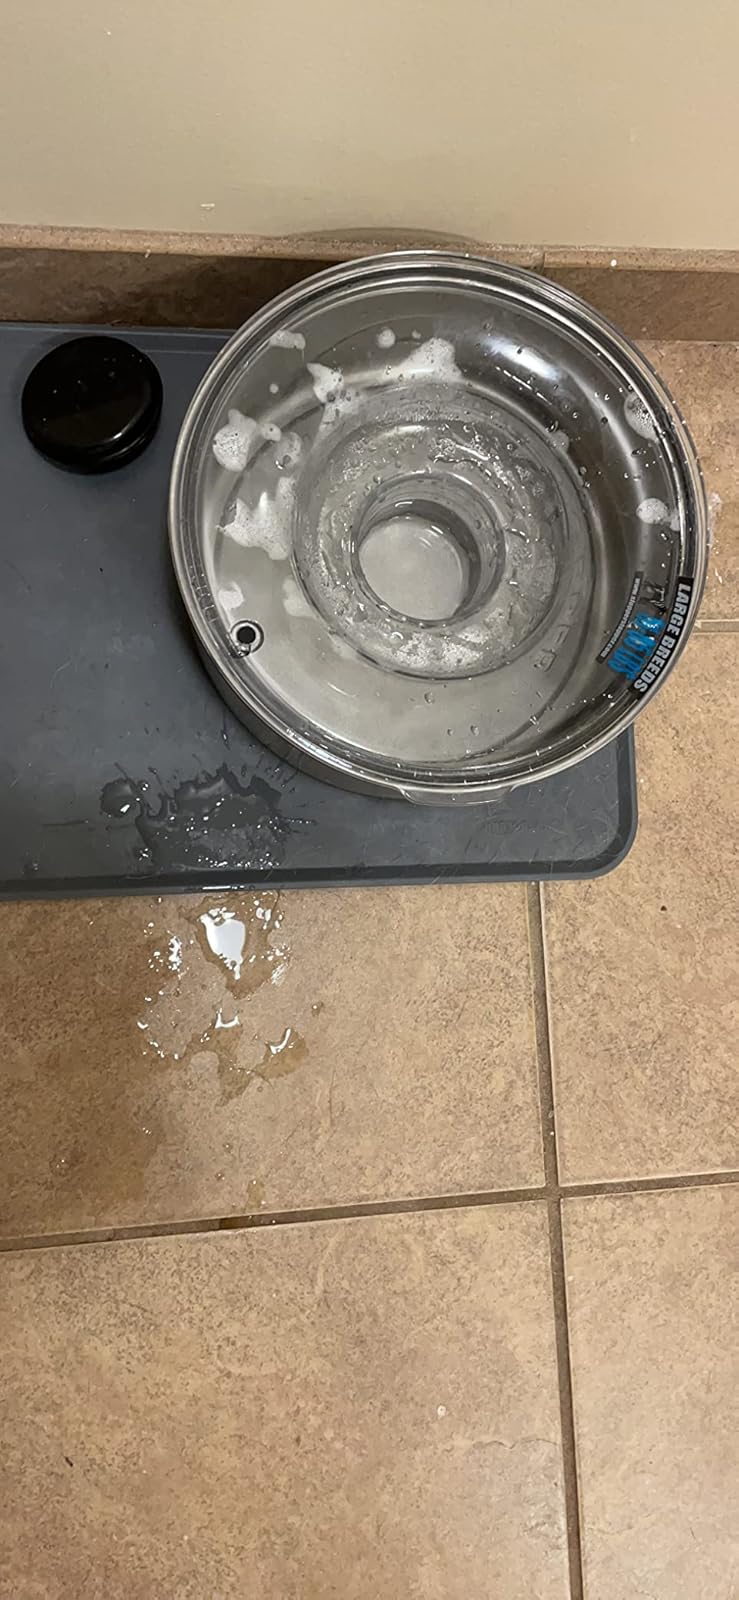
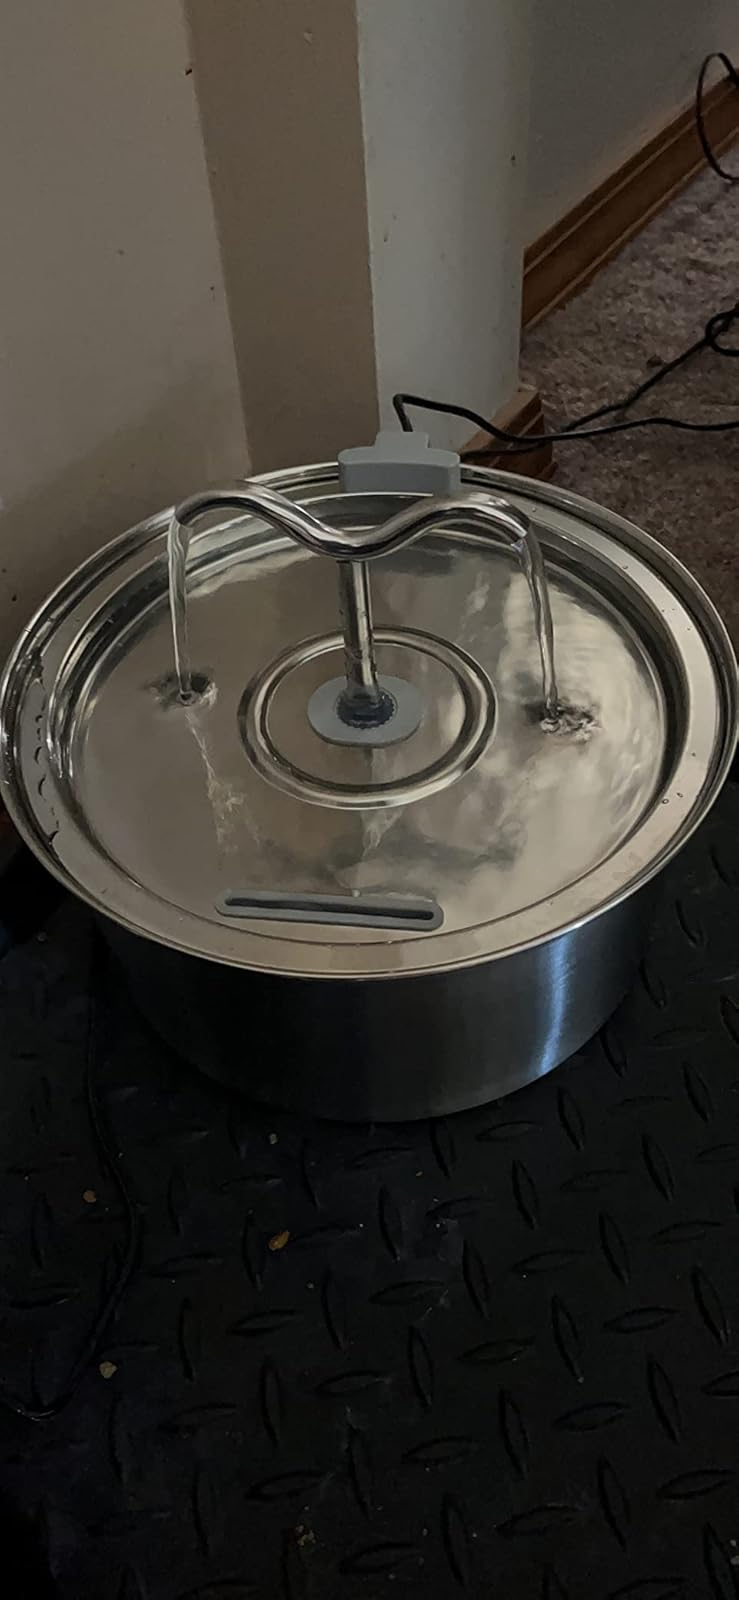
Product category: items_bowl
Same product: no